Sola fide

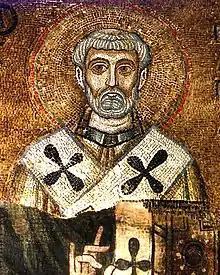
It is often argued that Clement of Rome is a witness to the doctrine of faith alone. However there is much controversy about his views

According to Protestant historian Philip Schaff faith alone was not clearly taught by most church fathers, except for Clement of Rome. In contrast, the Catholic Encyclopedia indicates that Clement of Rome held works to be meritorious and holding works to be a part of justification.